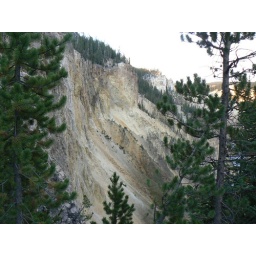
Another view of canyon wall below Lower falls